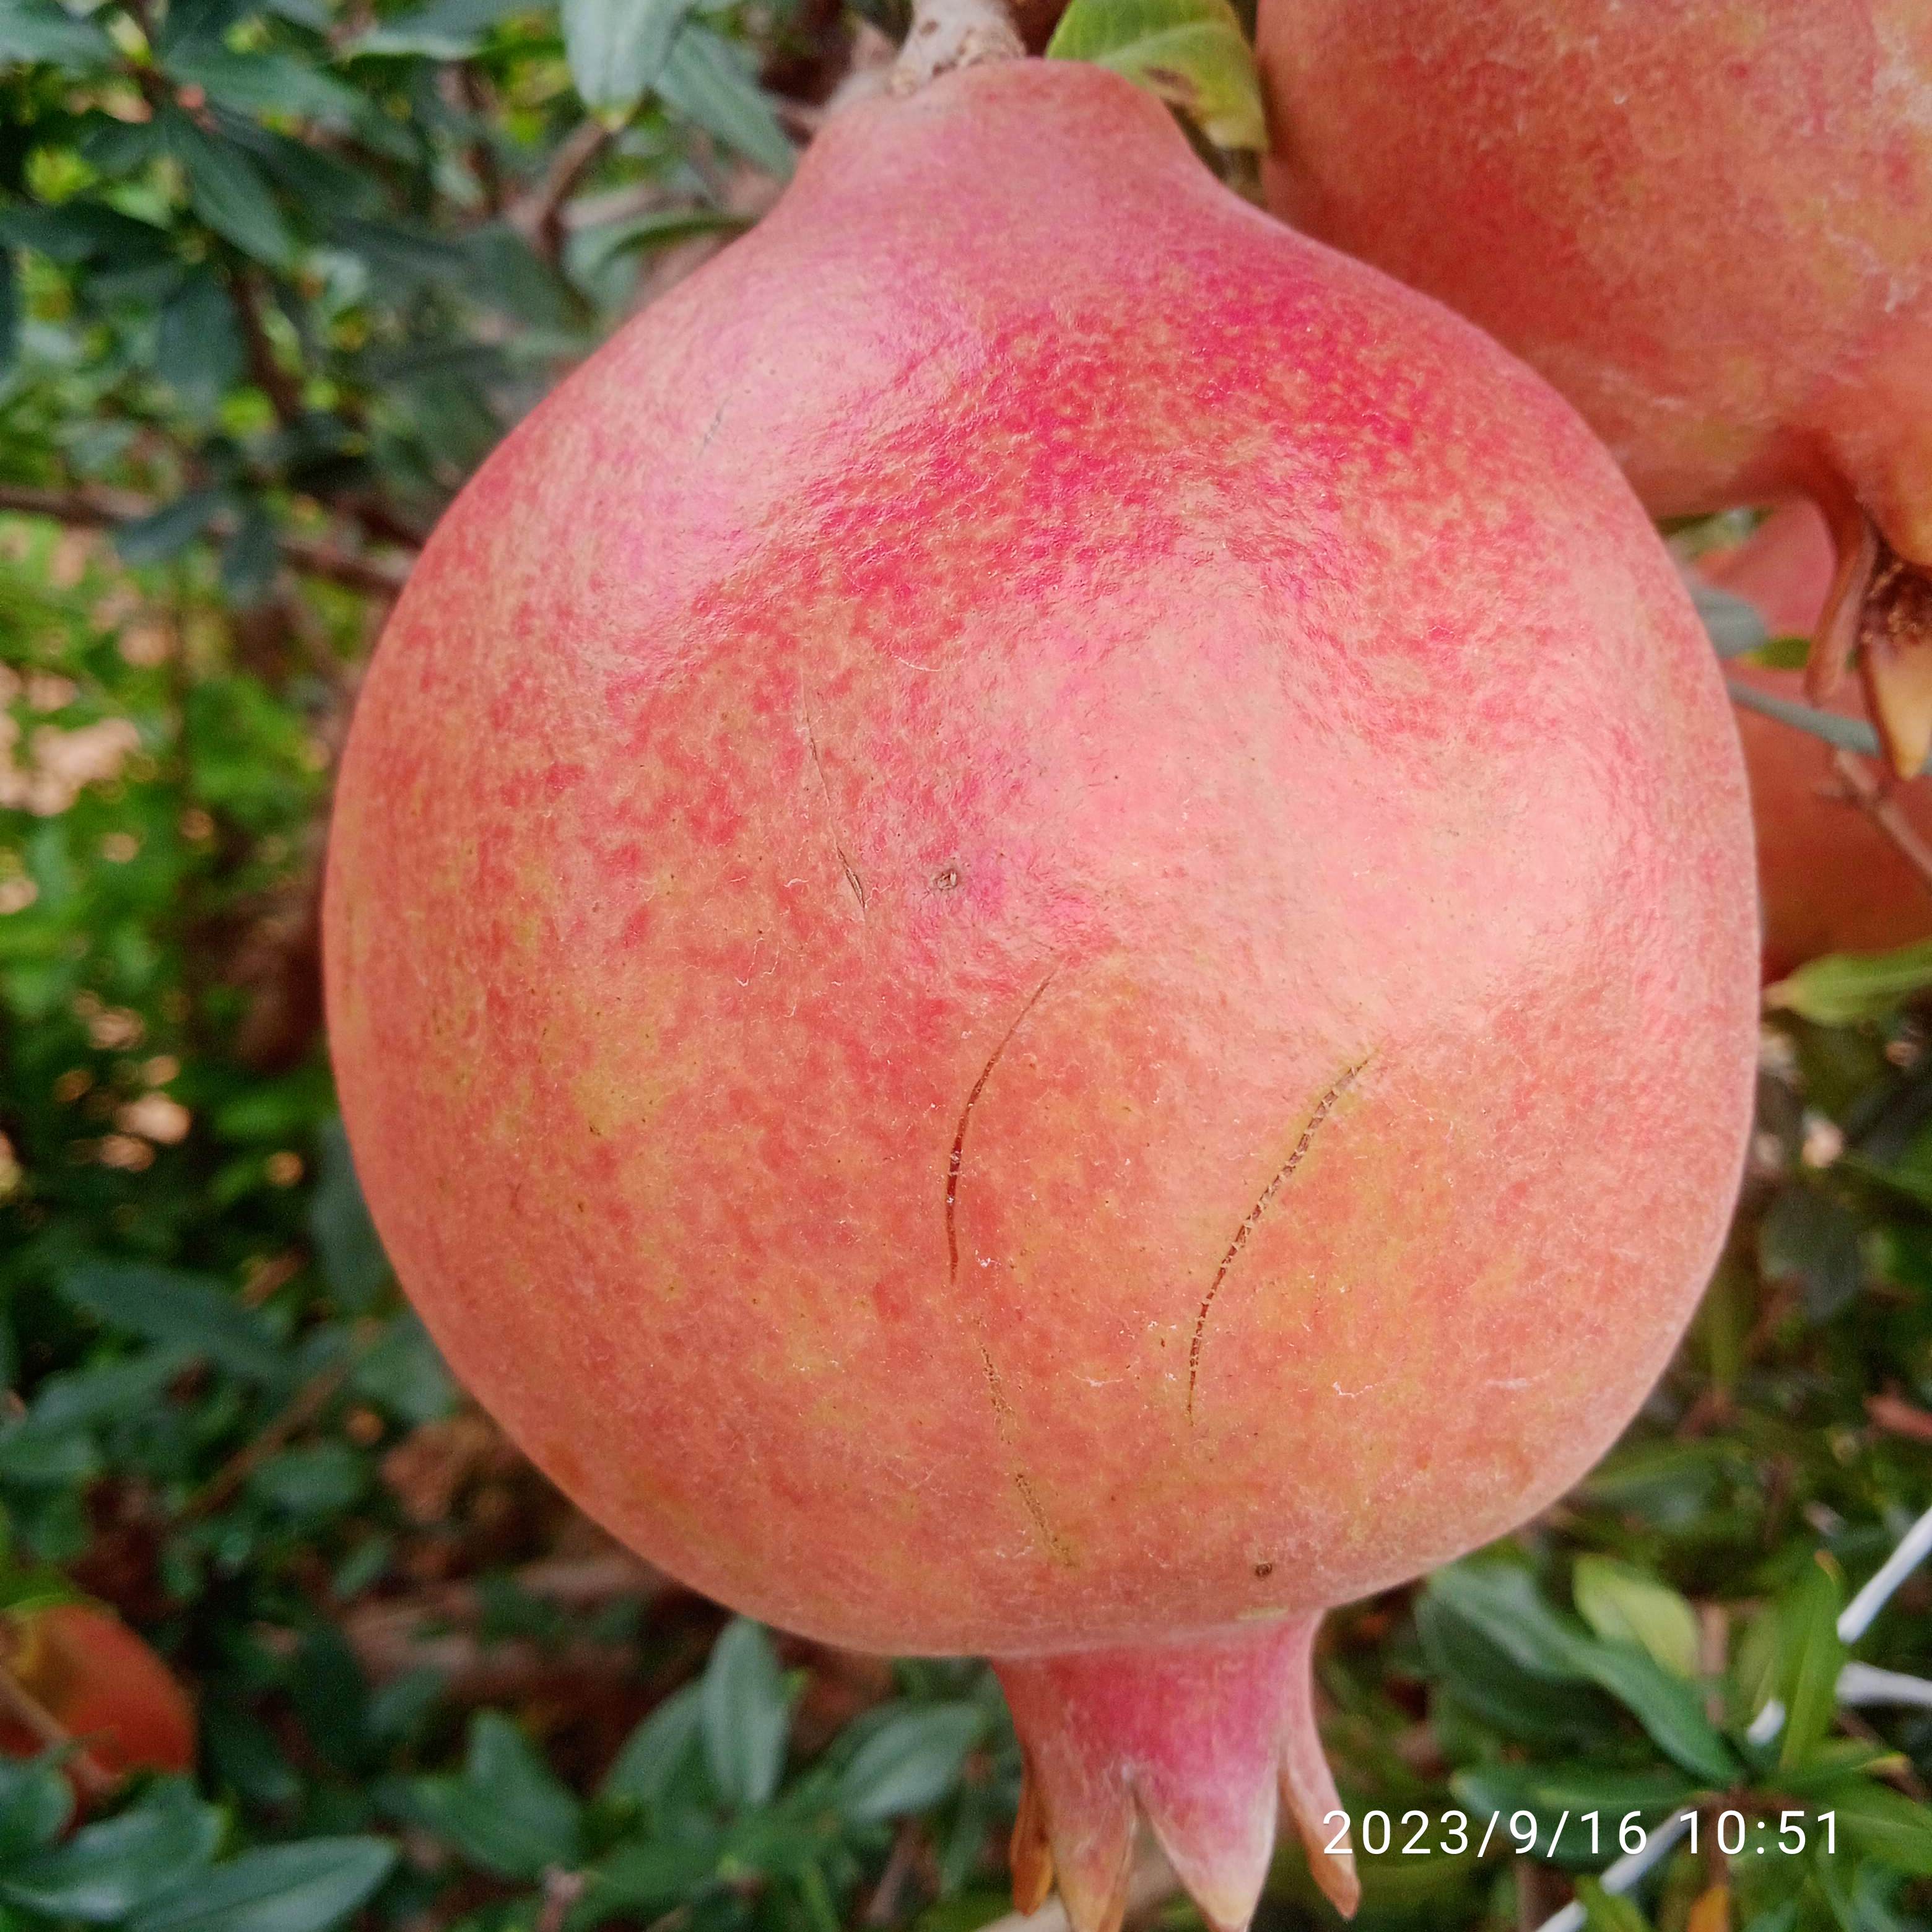
Label: Healthy